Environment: lab
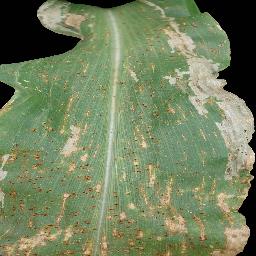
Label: common_rust